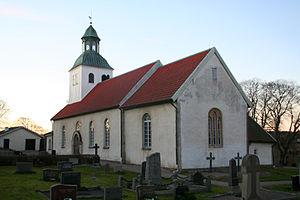
Hökerum est une localité de Suède située dans la commune d'Ulricehamn du comté de Västra Götaland. Elle couvre une superficie de 0,9 km². En 2010, elle compte 695 habitants.